1951 Maryland Terrapins football team

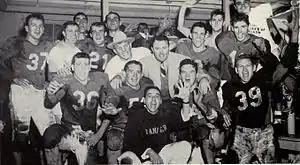
The team celebrates after its Sugar Bowl victory.

Maryland finished as the nation's only untied, undefeated team that had played a ten-game schedule. The final wire service rankings, however, were released prior to the bowl games at the time. Therefore, Maryland held a final ranking as the number-three team in the nation, behind first-ranked Tennessee (10–1) and second-ranked Michigan State (9–0). To date, the 1951 Terrapins remain Maryland's only undefeated, untied team of the modern era.